Kawasaki Aerospace Company

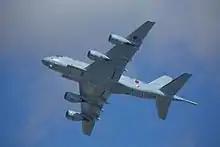
Underside of a P-1 inflight, note the open bomb bay

During the 2000s, the company developed two closely related multi-engine fixed-wing aircraft, the XP-1 maritime patrol airplane and the XC-2 transport aircraft. Kawasaki was appointed as the prime contractor for both programmes during 2001, its launch occurred almost 30 years after the previous large-scale domestic development of an aircraft in Japan. Although the P-X and C-X designs were originally independent, it was decided that having common components to both designs would be useful. The JDA mandated that the two aircraft share identical body components; common components include the cockpit windows, outer wings, horizontal stabilizer, and other systems. Internal shared parts include the auxiliary power unit, cockpit panel, flight control system computer, anti-collision lights, and gear control unit. Due to the different roles of the two aircraft, they remain distinctly separate. The sharing of development resources had allowed for a large reduction in overall development costs which, when including the C-2, were reported as being 345 billion Yen ($3 billion) in 2007. On 30 June 2016, the C-2 airlifter formally entered service with the Japan Air Self-Defense Force.